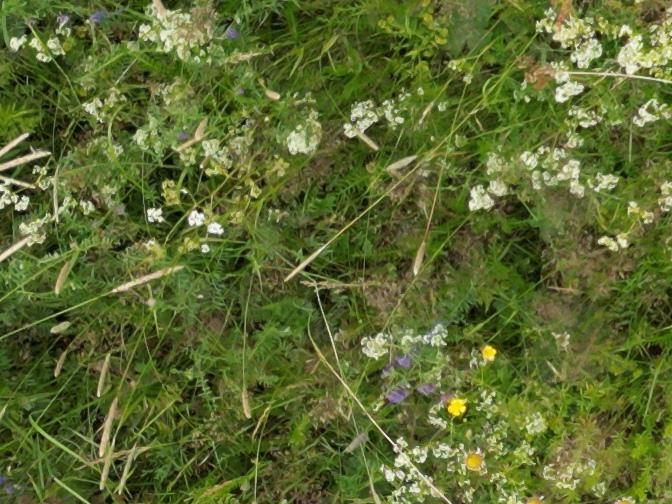
Flowers visible: yarrow flowers, yarrow flowers,  daisy flowers, yarrow flowers, yarrow flowers, yarrow flowers, yarrow flowers, yarrow flowers, yarrow flowers,  daisy flowers